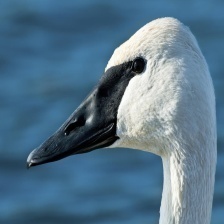
Species: TRUMPTER SWAN
Scientific name: CYGNUS BUCCINATOR
ImageNet parent category: black_swan